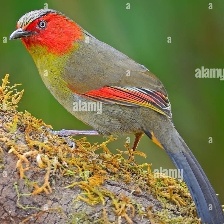
Species: SCARLET FACED LIOCICHLA
Scientific name: LIOCICHLA RIPPONI